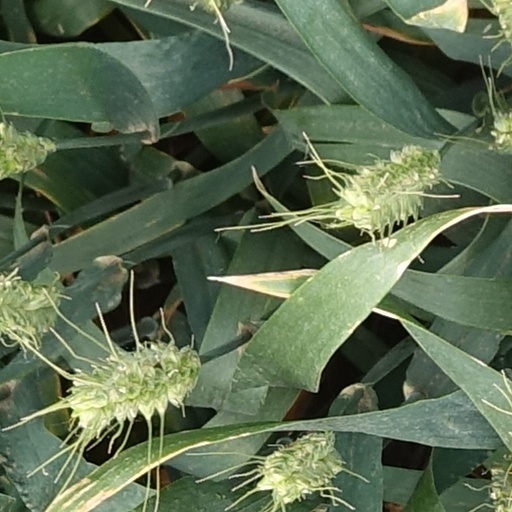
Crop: wheat